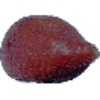
Label: salak